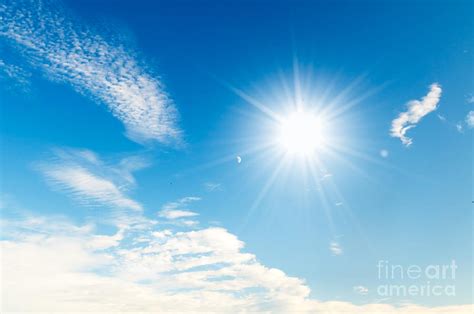
Weather: sun or clear